Battle of Pickett's Mill

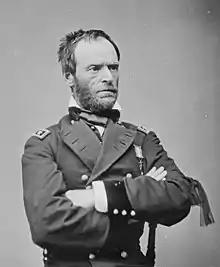
William T. Sherman

At the start of the latest Union maneuver, Sherman ordered 20 days rations be carried in his wagons because they were leaving the proximity of the railroad. Thomas' army crossed the Etowah River and marched through Euharlee and Stilesboro, while Brigadier General Jefferson C. Davis' 2nd Division, XIV Corps, which was detached at Rome, joined the movement of McPherson's wing. Blair's XVII Corps was approaching from the north, but had not yet joined Sherman. Garrard's cavalry preceded McPherson's columns, McCook's cavalry covered Thomas' front, Stoneman's cavalry headed Schofield's columns, and Kilpatrick's cavalry watched the railroad north of the Etowah. Johnston received news of Sherman's move from Jackson's cavalry, and on the afternoon of May 23, he ordered Hardee's corps to march to Dallas and Polk's corps to follow. On May 24, Johnston ordered Hood's corps to join the others. By May 25, Johnston's army was positioned so that Hardee's corps was on the left near Dallas and Hood's corps was on the right at New Hope Church. Polk's corps was posted to the left of Hood, with a lightly defended gap between Polk and Hardee.